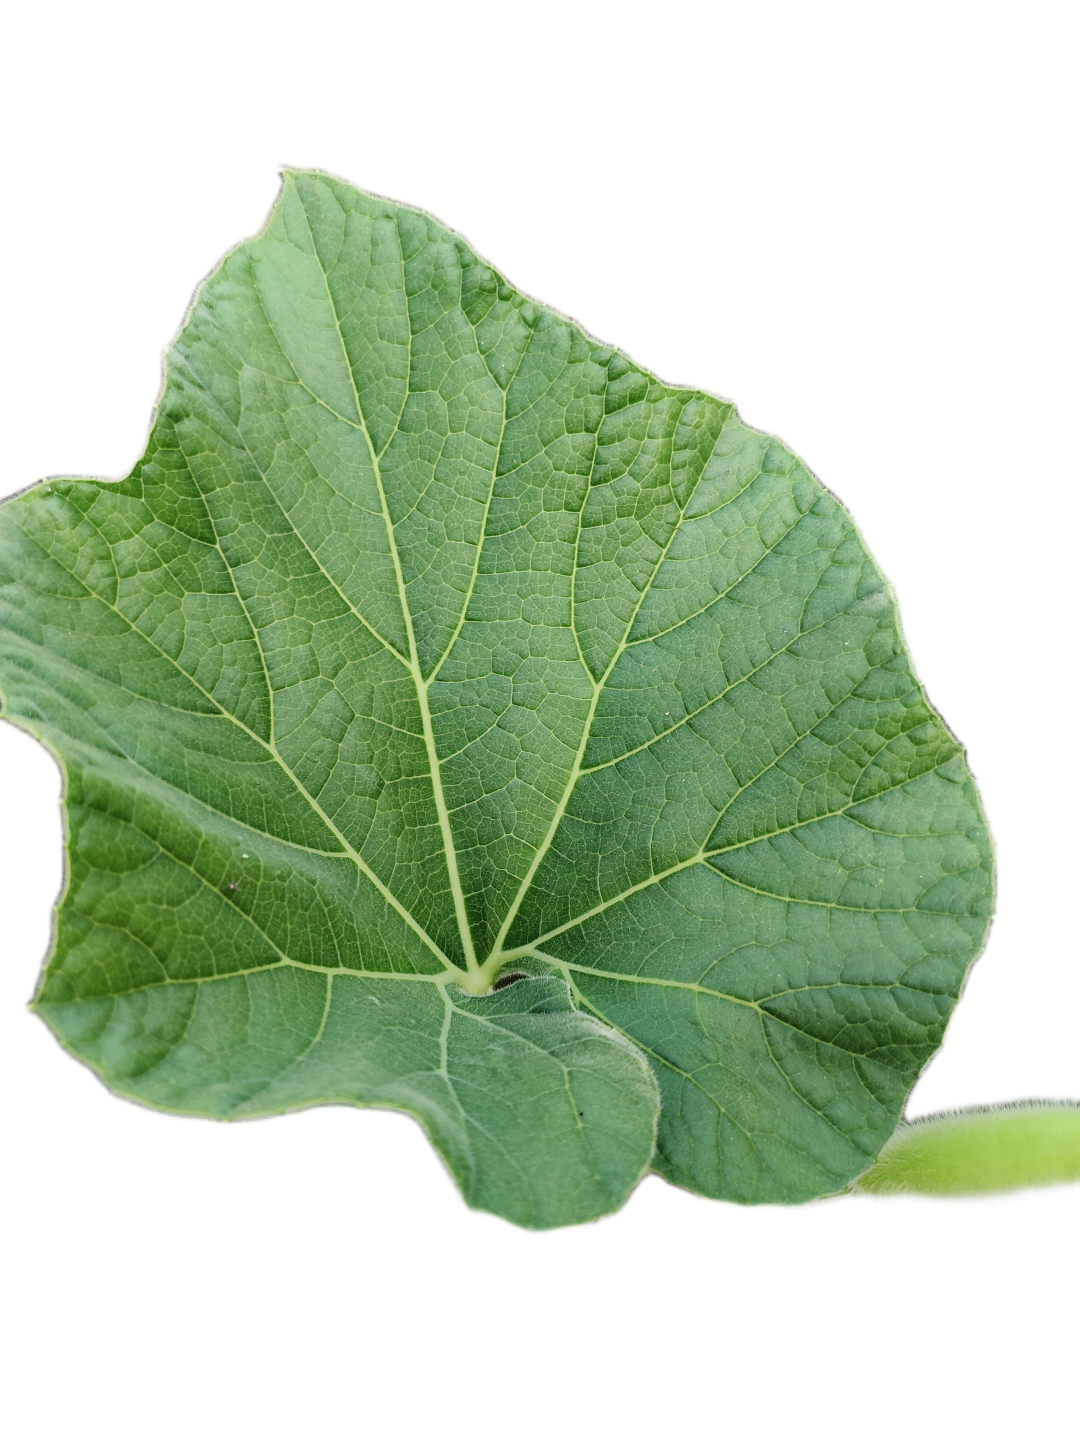
Crop: Bottle Gourd
Label: Healthy